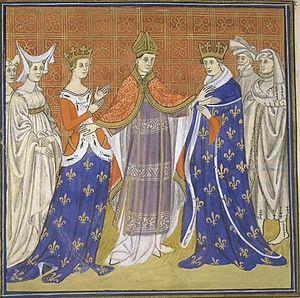
Le pape Jean XXII annulant le mariage de Charles IV le Bel, roi de France (1322-1328), et de sa première épouse Blanche de Bourgogne.
L'affaire de la tour de Nesle est le nom donné à une affaire d'État, qui éclate au sein de la famille royale française en 1314 et au cours de laquelle les trois brus du roi de France Philippe IV le Bel sont accusées d'adultère. Les accusations à leur encontre sont proférées par Isabelle, seule fille de Philippe le Bel et reine consort d'Angleterre. Le scandale tire son nom de la tour de Nesle, située au centre de Paris et où l'adultère des princesses aurait été commis. Il conduit à l'exécution des amants des princesses, et à l'emprisonnement de ces dernières. D'un point de vue plus général, l'événement ébranle sérieusement la dynastie capétienne, dont la branche directe s'éteint un peu plus d'une décennie après la découverte de l'affaire.
Blanche de Bourgogne, ou Blanche d'Artois, née vers 1296 et morte le 29 avril 1326 à l'abbaye de Maubuisson, est reine de France et de Navarre du 3 janvier au 19 mai 1322 en tant qu'épouse de Charles IV le Bel. Fille d'Othon IV de Bourgogne et de Mahaut d'Artois, elle épouse en 1308 le troisième fils du roi Philippe IV le Bel et n'est pas destinée à régner. Six ans plus tard, en 1314, Blanche est impliquée dans l'affaire de la tour de Nesle, convaincue d'adultère et incarcérée en raison de son inconduite dans la forteresse de Château-Gaillard pendant huit ans.
Charles IV, dit « le Bel », roi de France et de Navarre de 1322 à sa mort, est le dernier souverain français de la dynastie dite des Capétiens directs.